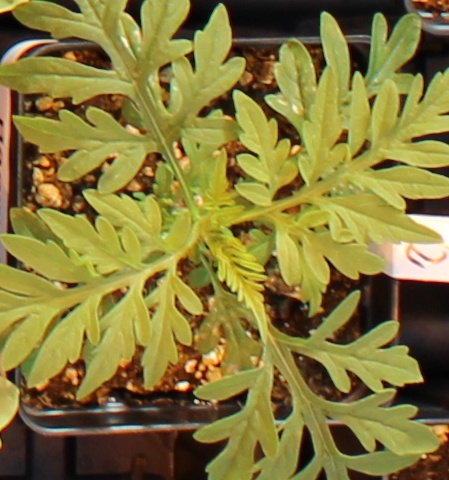
Label: Ragweed